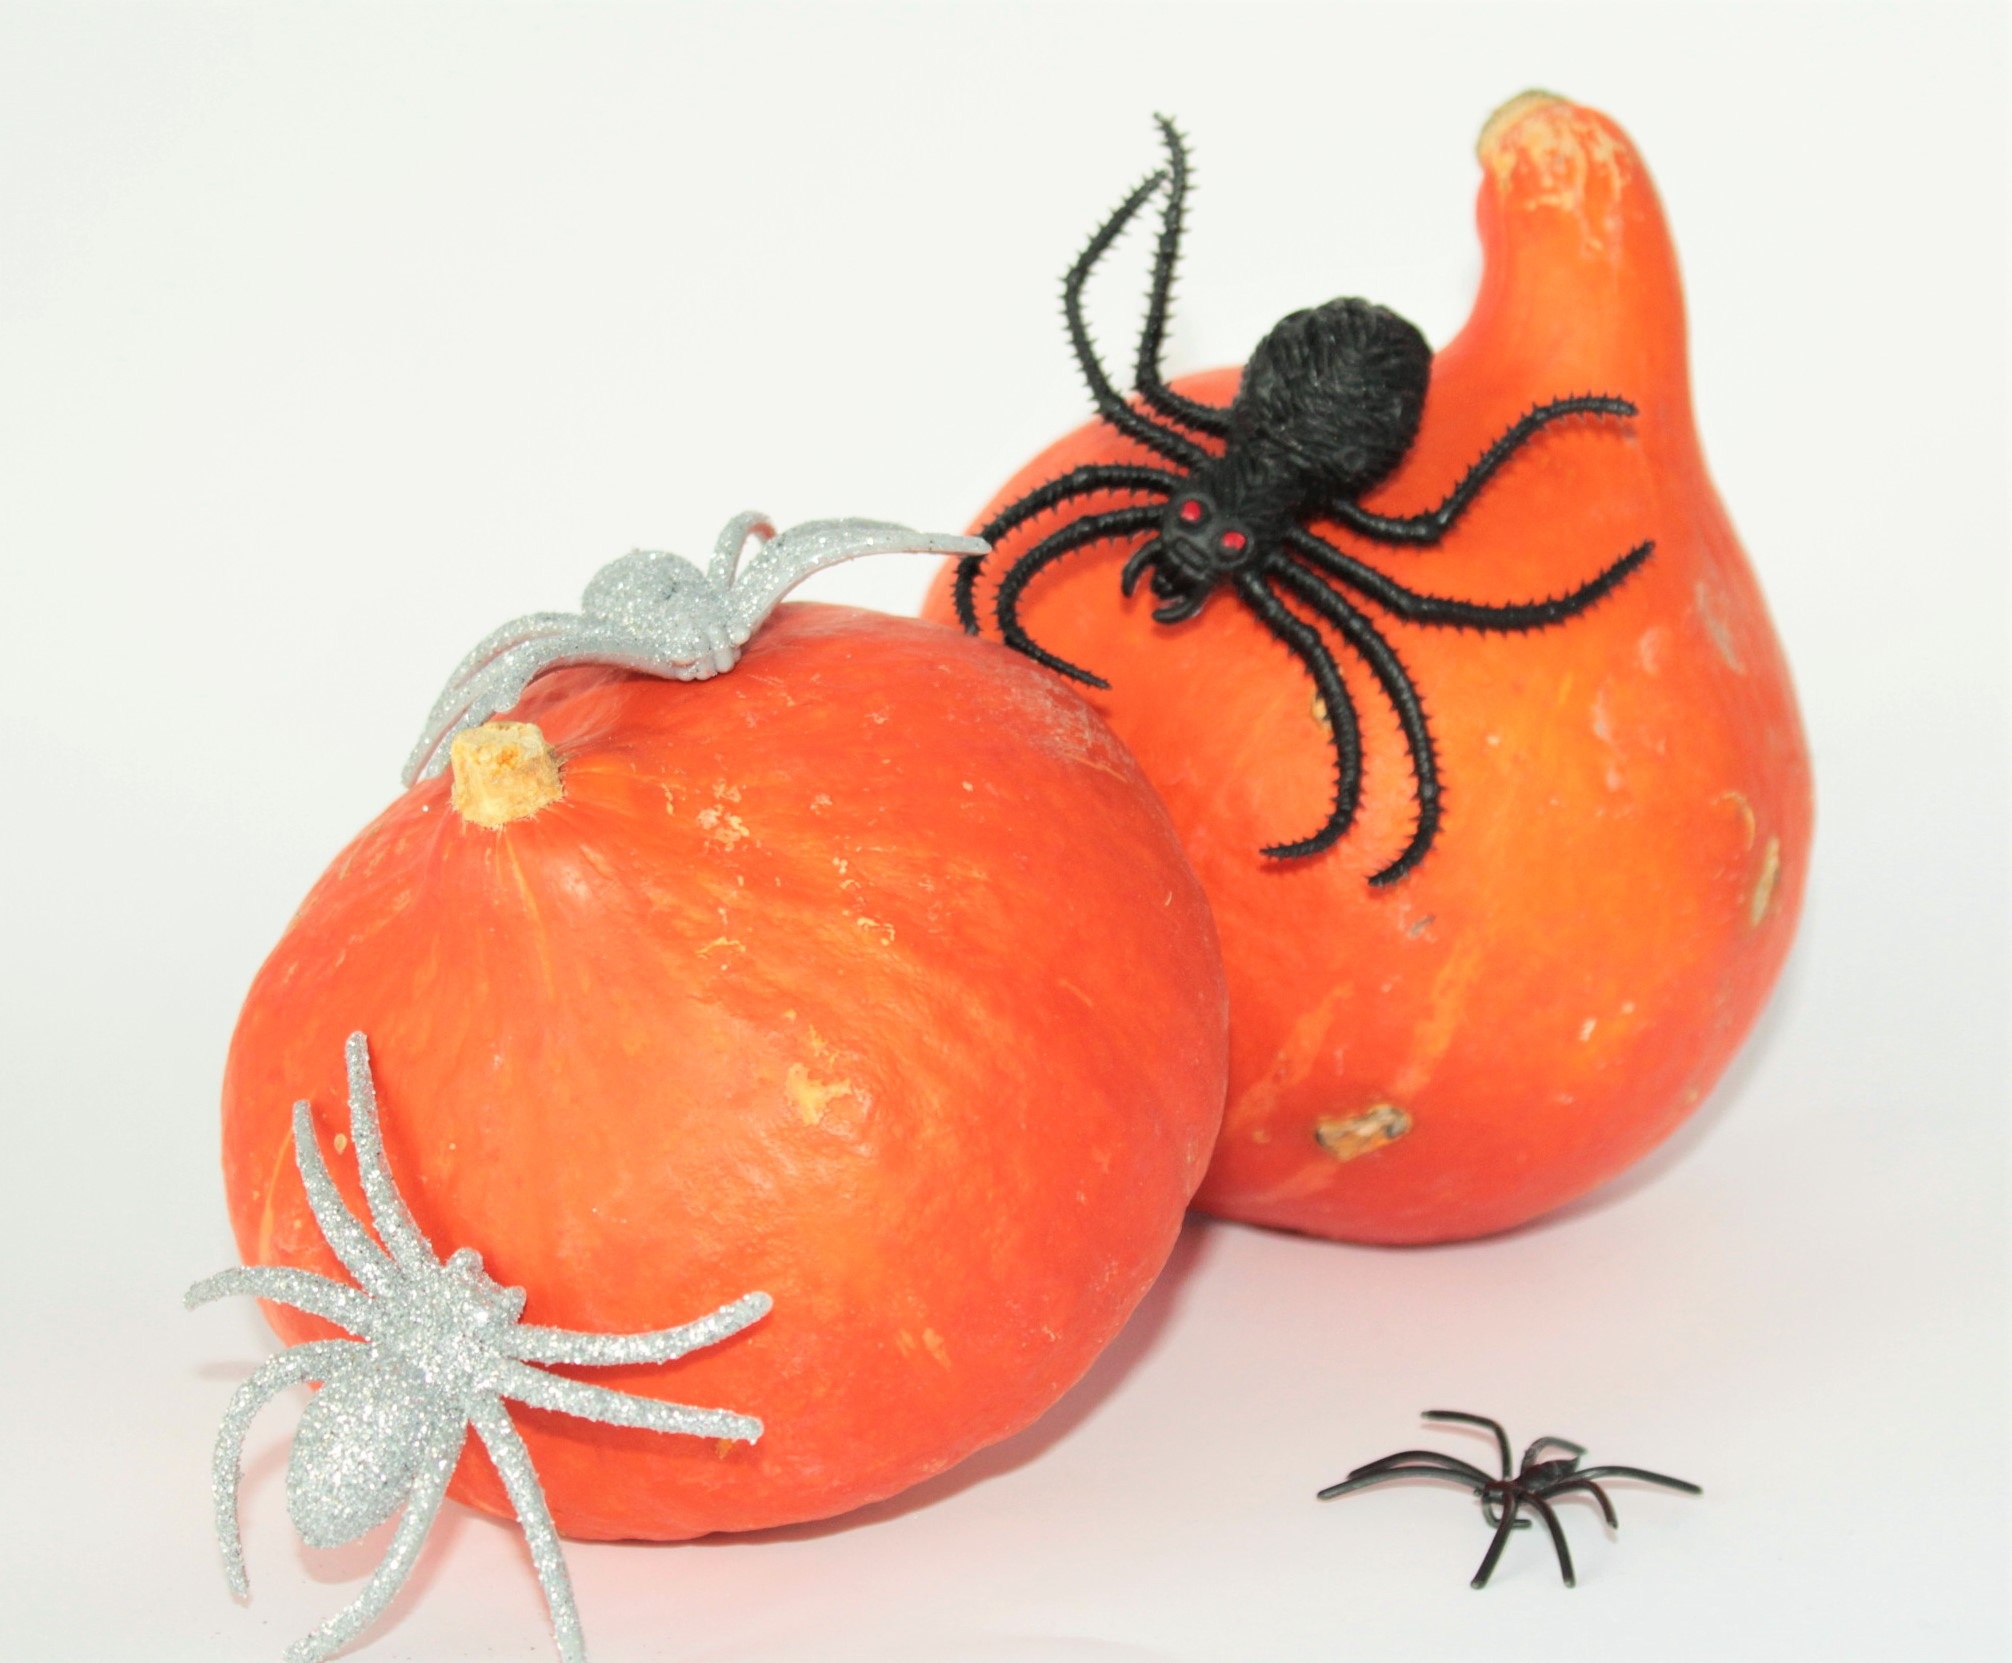
plant, fruit, flower, orange, food, harvest, produce, vegetable, autumn, pumpkin, halloween, black, gourd, tomato, scary, silver, vegetables, creepy, spin, pumpkins, cucurbita, happy halloween, pumpkins autumn, flowering plant, land plant